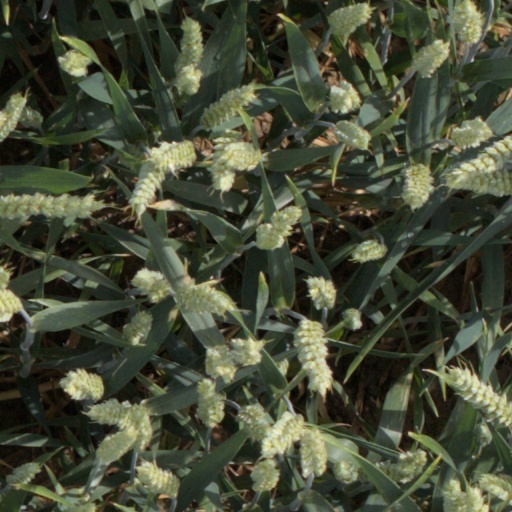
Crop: wheat